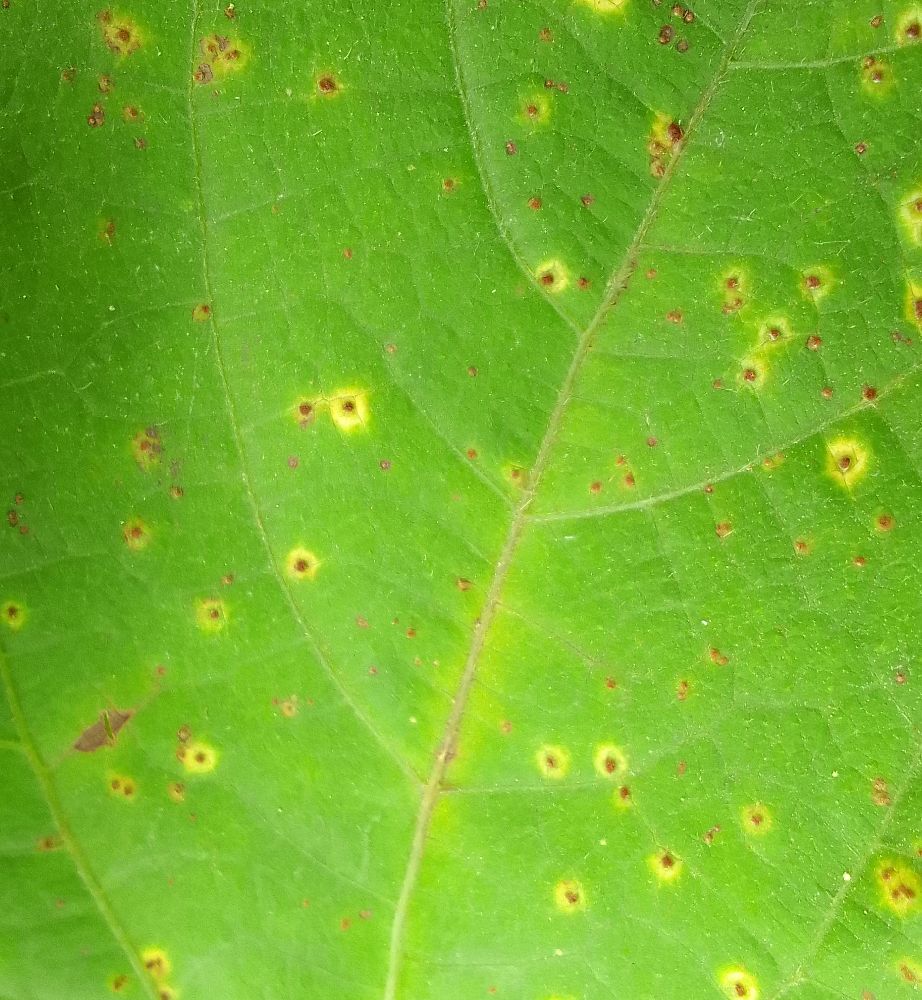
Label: rust